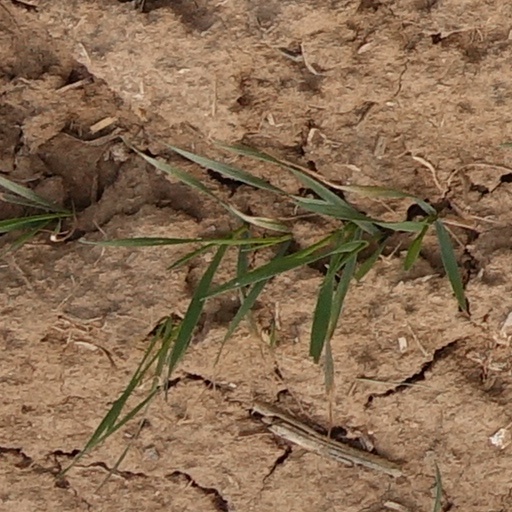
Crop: wheat